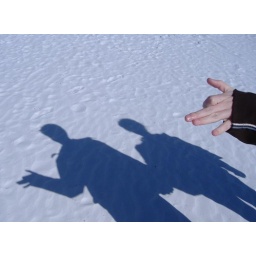
At the beach making shadows against the sand